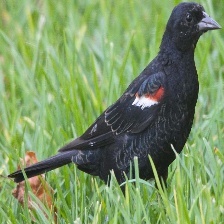
Species: TRICOLORED BLACKBIRD
Scientific name: AGELAIUS TRICOLOR